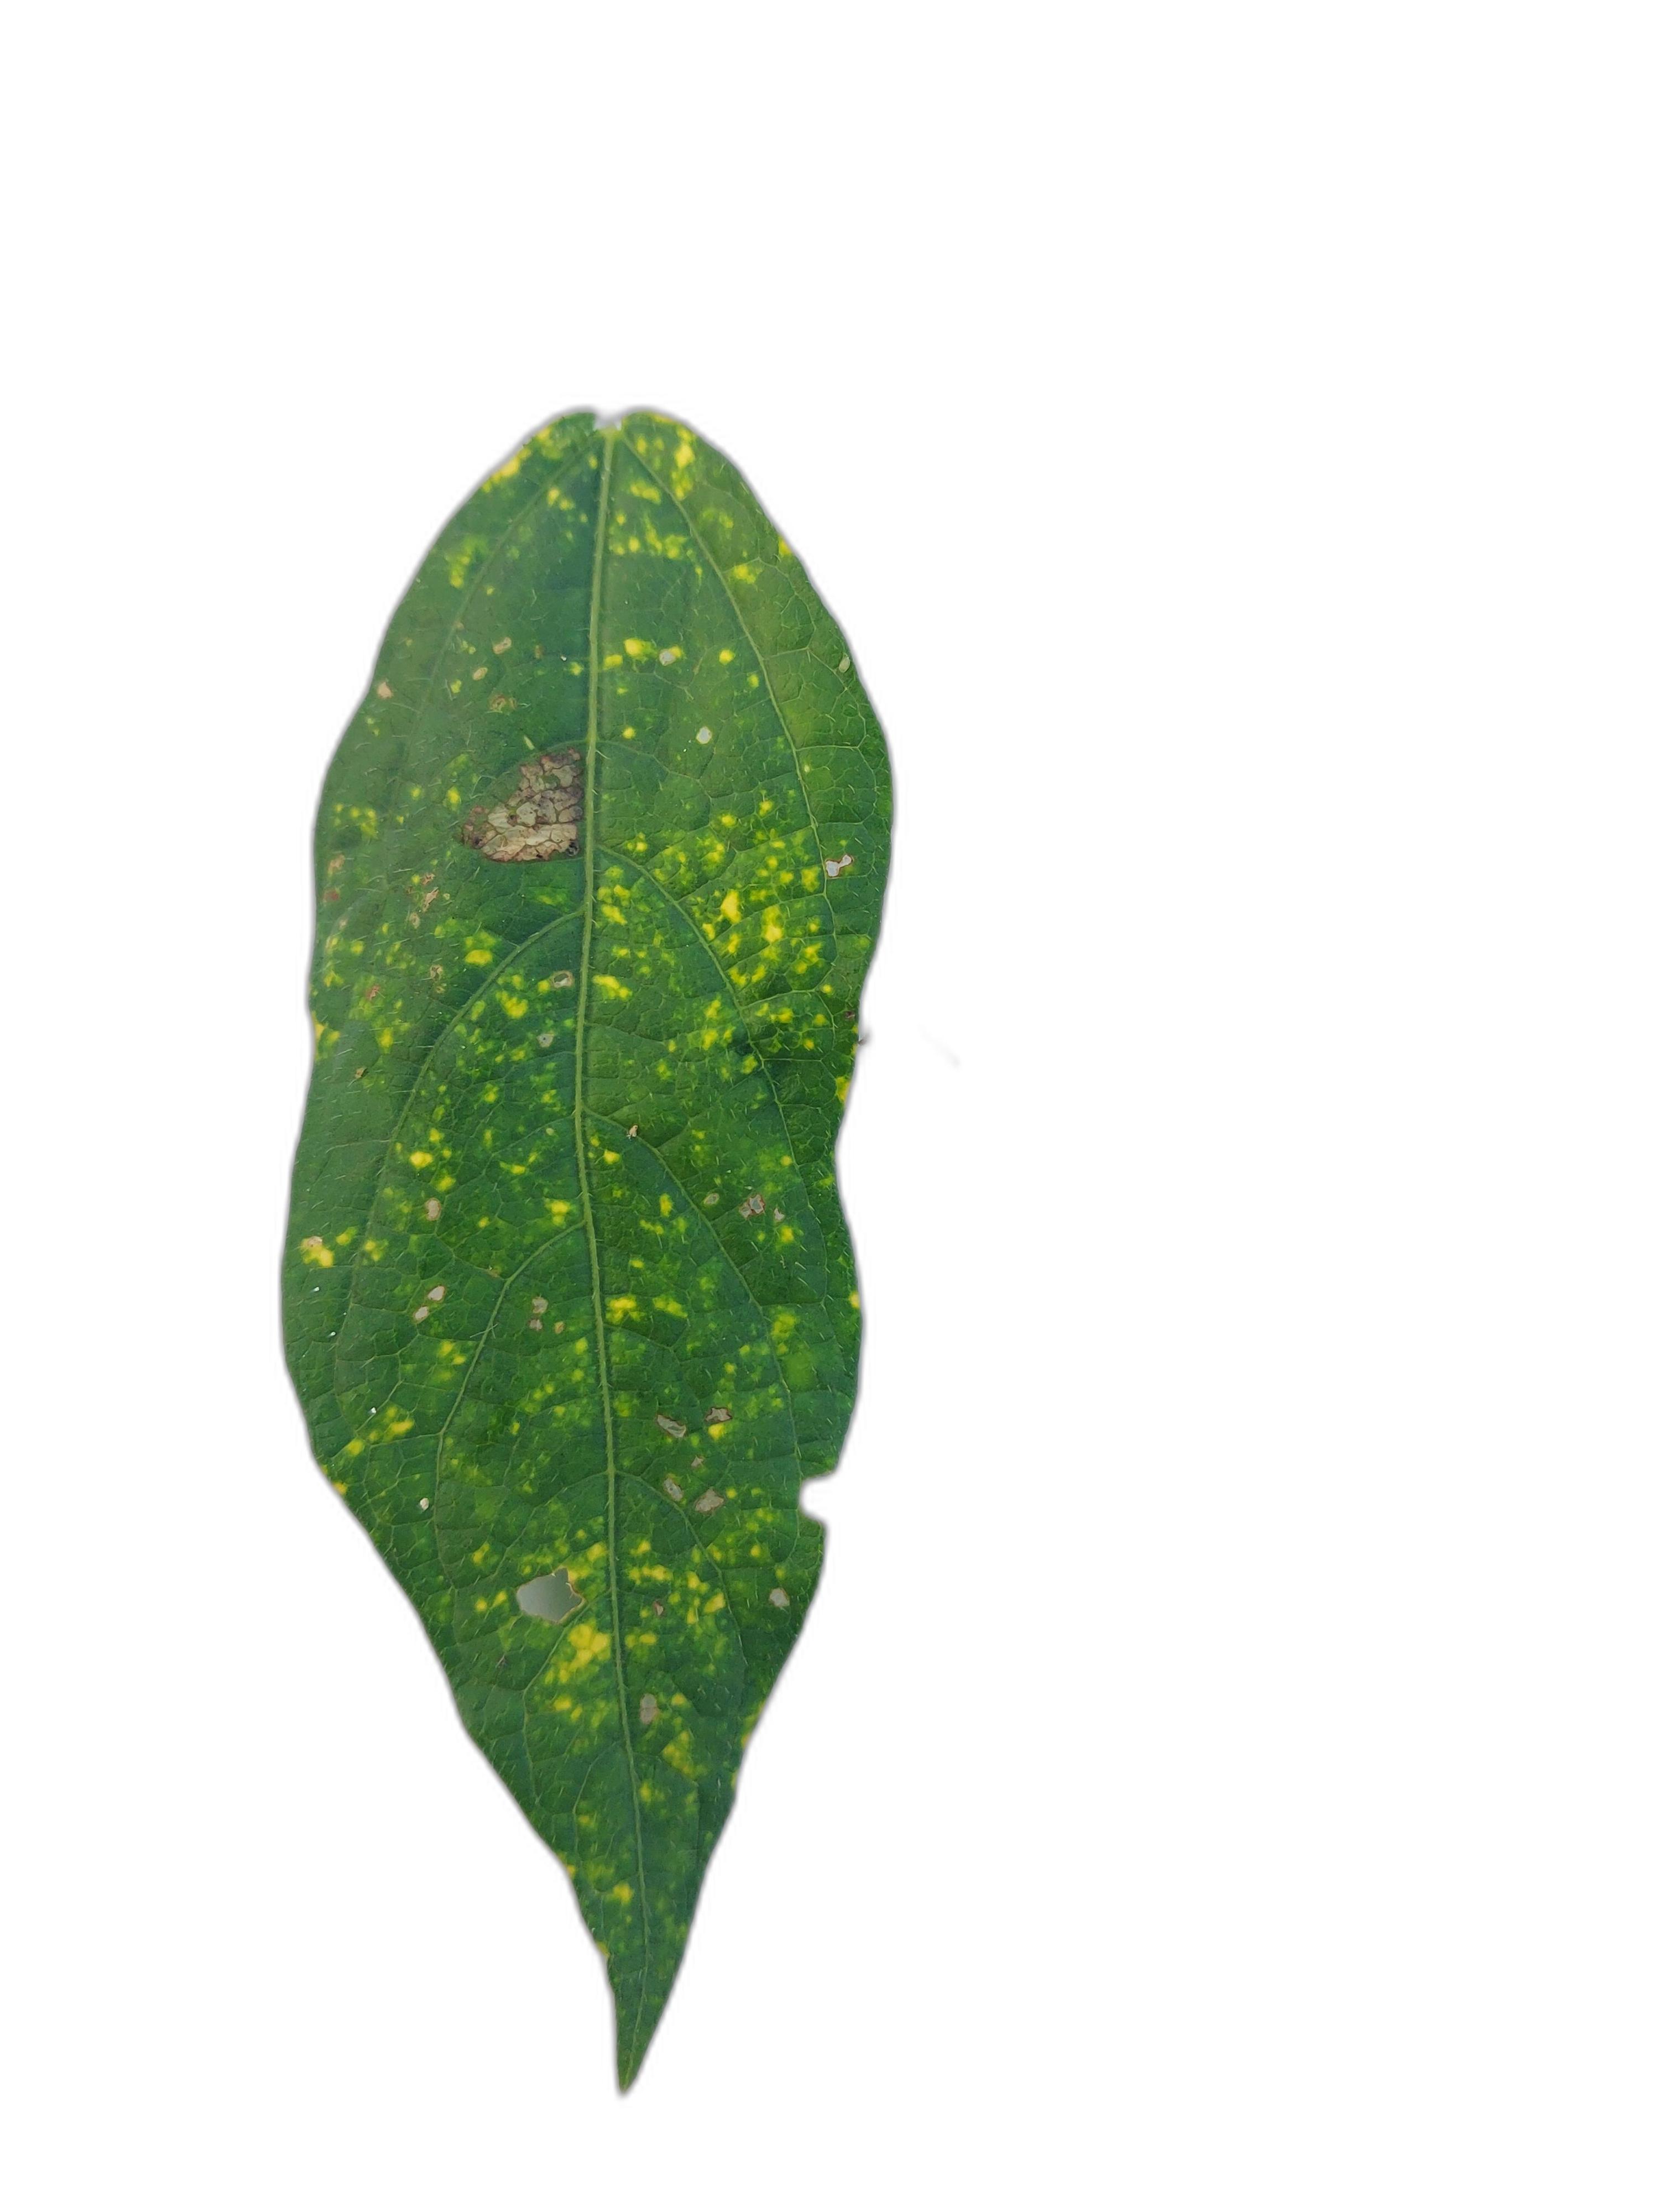
Label: Yellow Mosaic